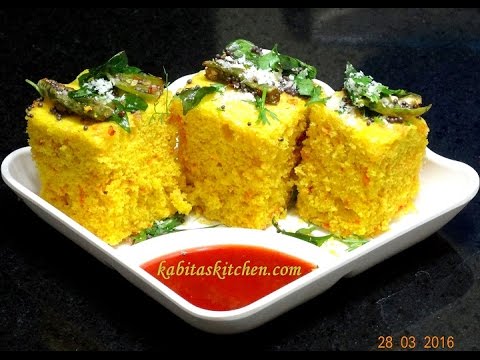
Dish: dhokla